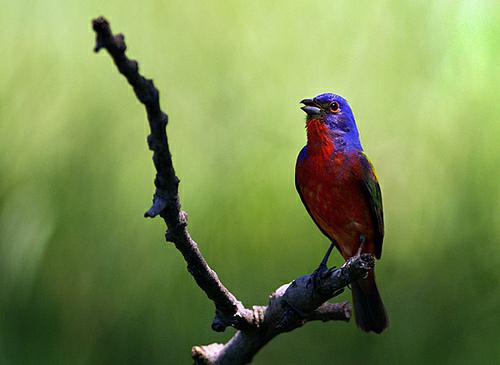
A photo of a painted bunting